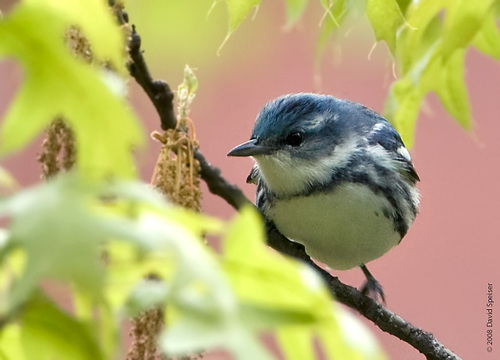
the bird has a small bill, black eyering, and a yellow belly.
this is a bird with a white belly, black head and a pointy beak.
the bird is round with a white belly and black collar with a black bill.
this is a small bird with a white belly black head and white throat.
this bird is white and black in color with a sharp black beak, and grey eye rings.
this very chunky and stubby bird has a white belly, and very mangy dark gray detailing on the wings and crown.
this bird is black and white in color, with a sharp gray beak.
this bird has a blue head with a round, white belly.
a small white breasted bird with grey wings and the bill is short and pointed.
this bird has a white belly and a bluish gray back.
Species: Cerulean Warbler